Diego de Estella

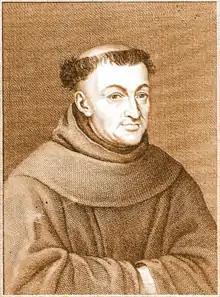

Diego de Estella was a 16th-century Spanish Franciscan mystic and theologian, born 1524 in Estella, Navarra, died 1578 in Salamanca. His secular name was Diego Ballesteros y Cruzas.